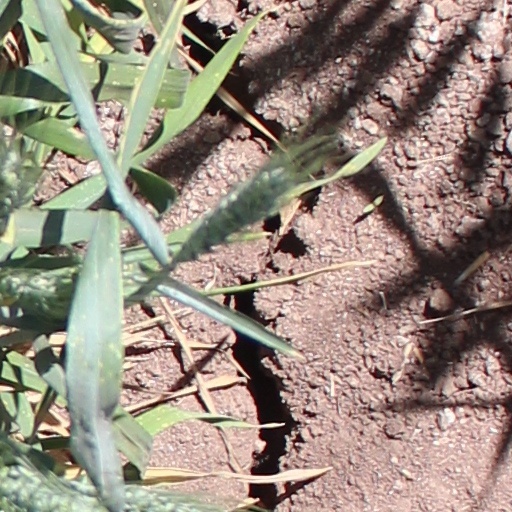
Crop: wheat